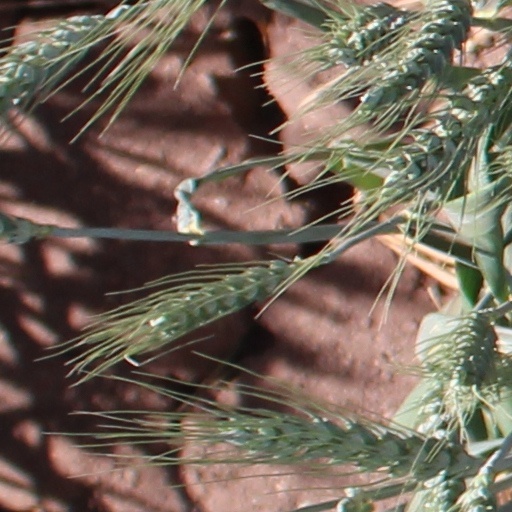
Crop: wheat